David M. Thomas Jr.

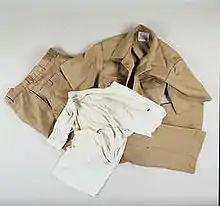
The fire-damaged uniform Thomas was wearing on 9-11.

Captain David Thomas was serving in the Pentagon on September 11, 2001, when al Qaeda hijackers crashed a passenger jet into it, causing an explosion, fire, and consequent injuries and loss of life.